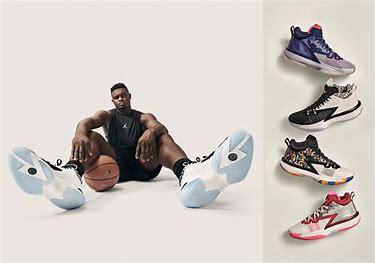
Brand: Jordan
Model: Zion 1